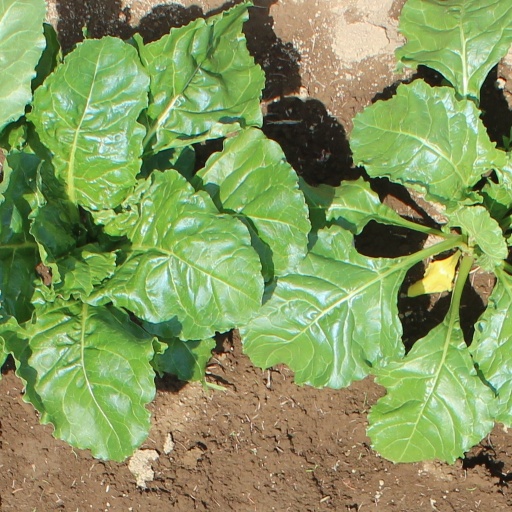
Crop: sugar beet